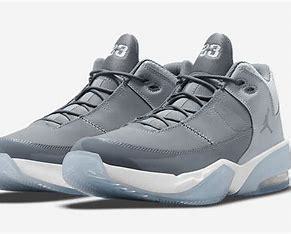
Brand: Jordan
Model: Max Aura 3